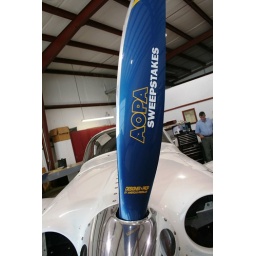
The painted blue propeller on this machine is very impressive looking in person.